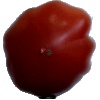
Label: Tomato Heart 1